Woolmark

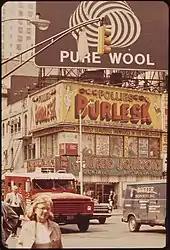
Street scene in Midtown Manhattan in 1973, with a large rooftop billboard for "Pure Wool" and the Woolmark

Woolmark is a wool industry certification mark used on pure wool products that meet quality standards set by The Woolmark Company. It is a trade mark owned by The Woolmark Company, which has since 2007 been a subsidiary of Australian Wool Innovation Limited (AWI). The logo was launched in 1964 by the Woolmark Company under its previous name, the International Wool Secretariat.